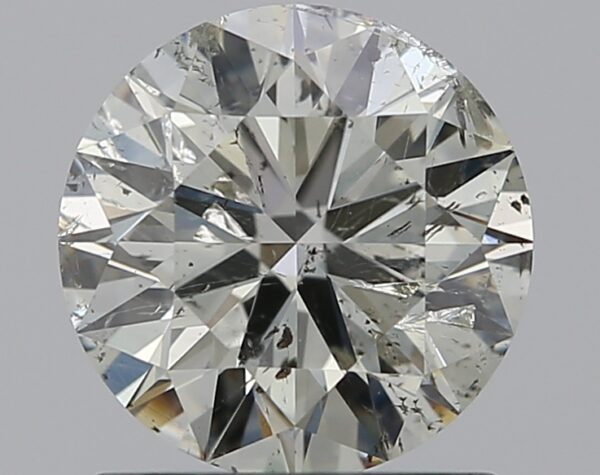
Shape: round
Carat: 1.01
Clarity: SI2
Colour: I
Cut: EX
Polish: EX
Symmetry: EX
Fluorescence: N
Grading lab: IGI
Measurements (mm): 6.43 x 6.41 x 3.92